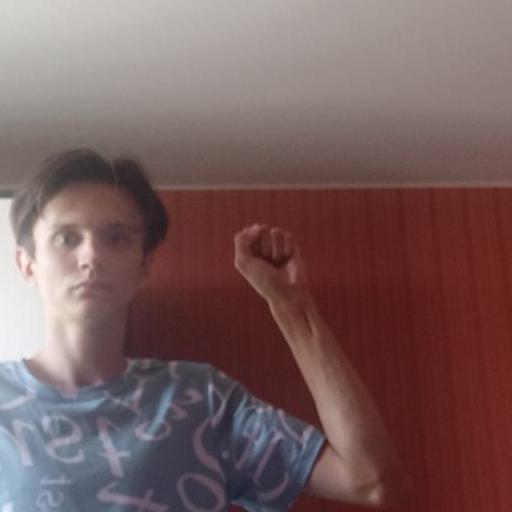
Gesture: fist